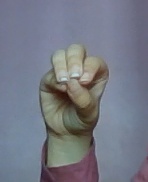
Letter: ha